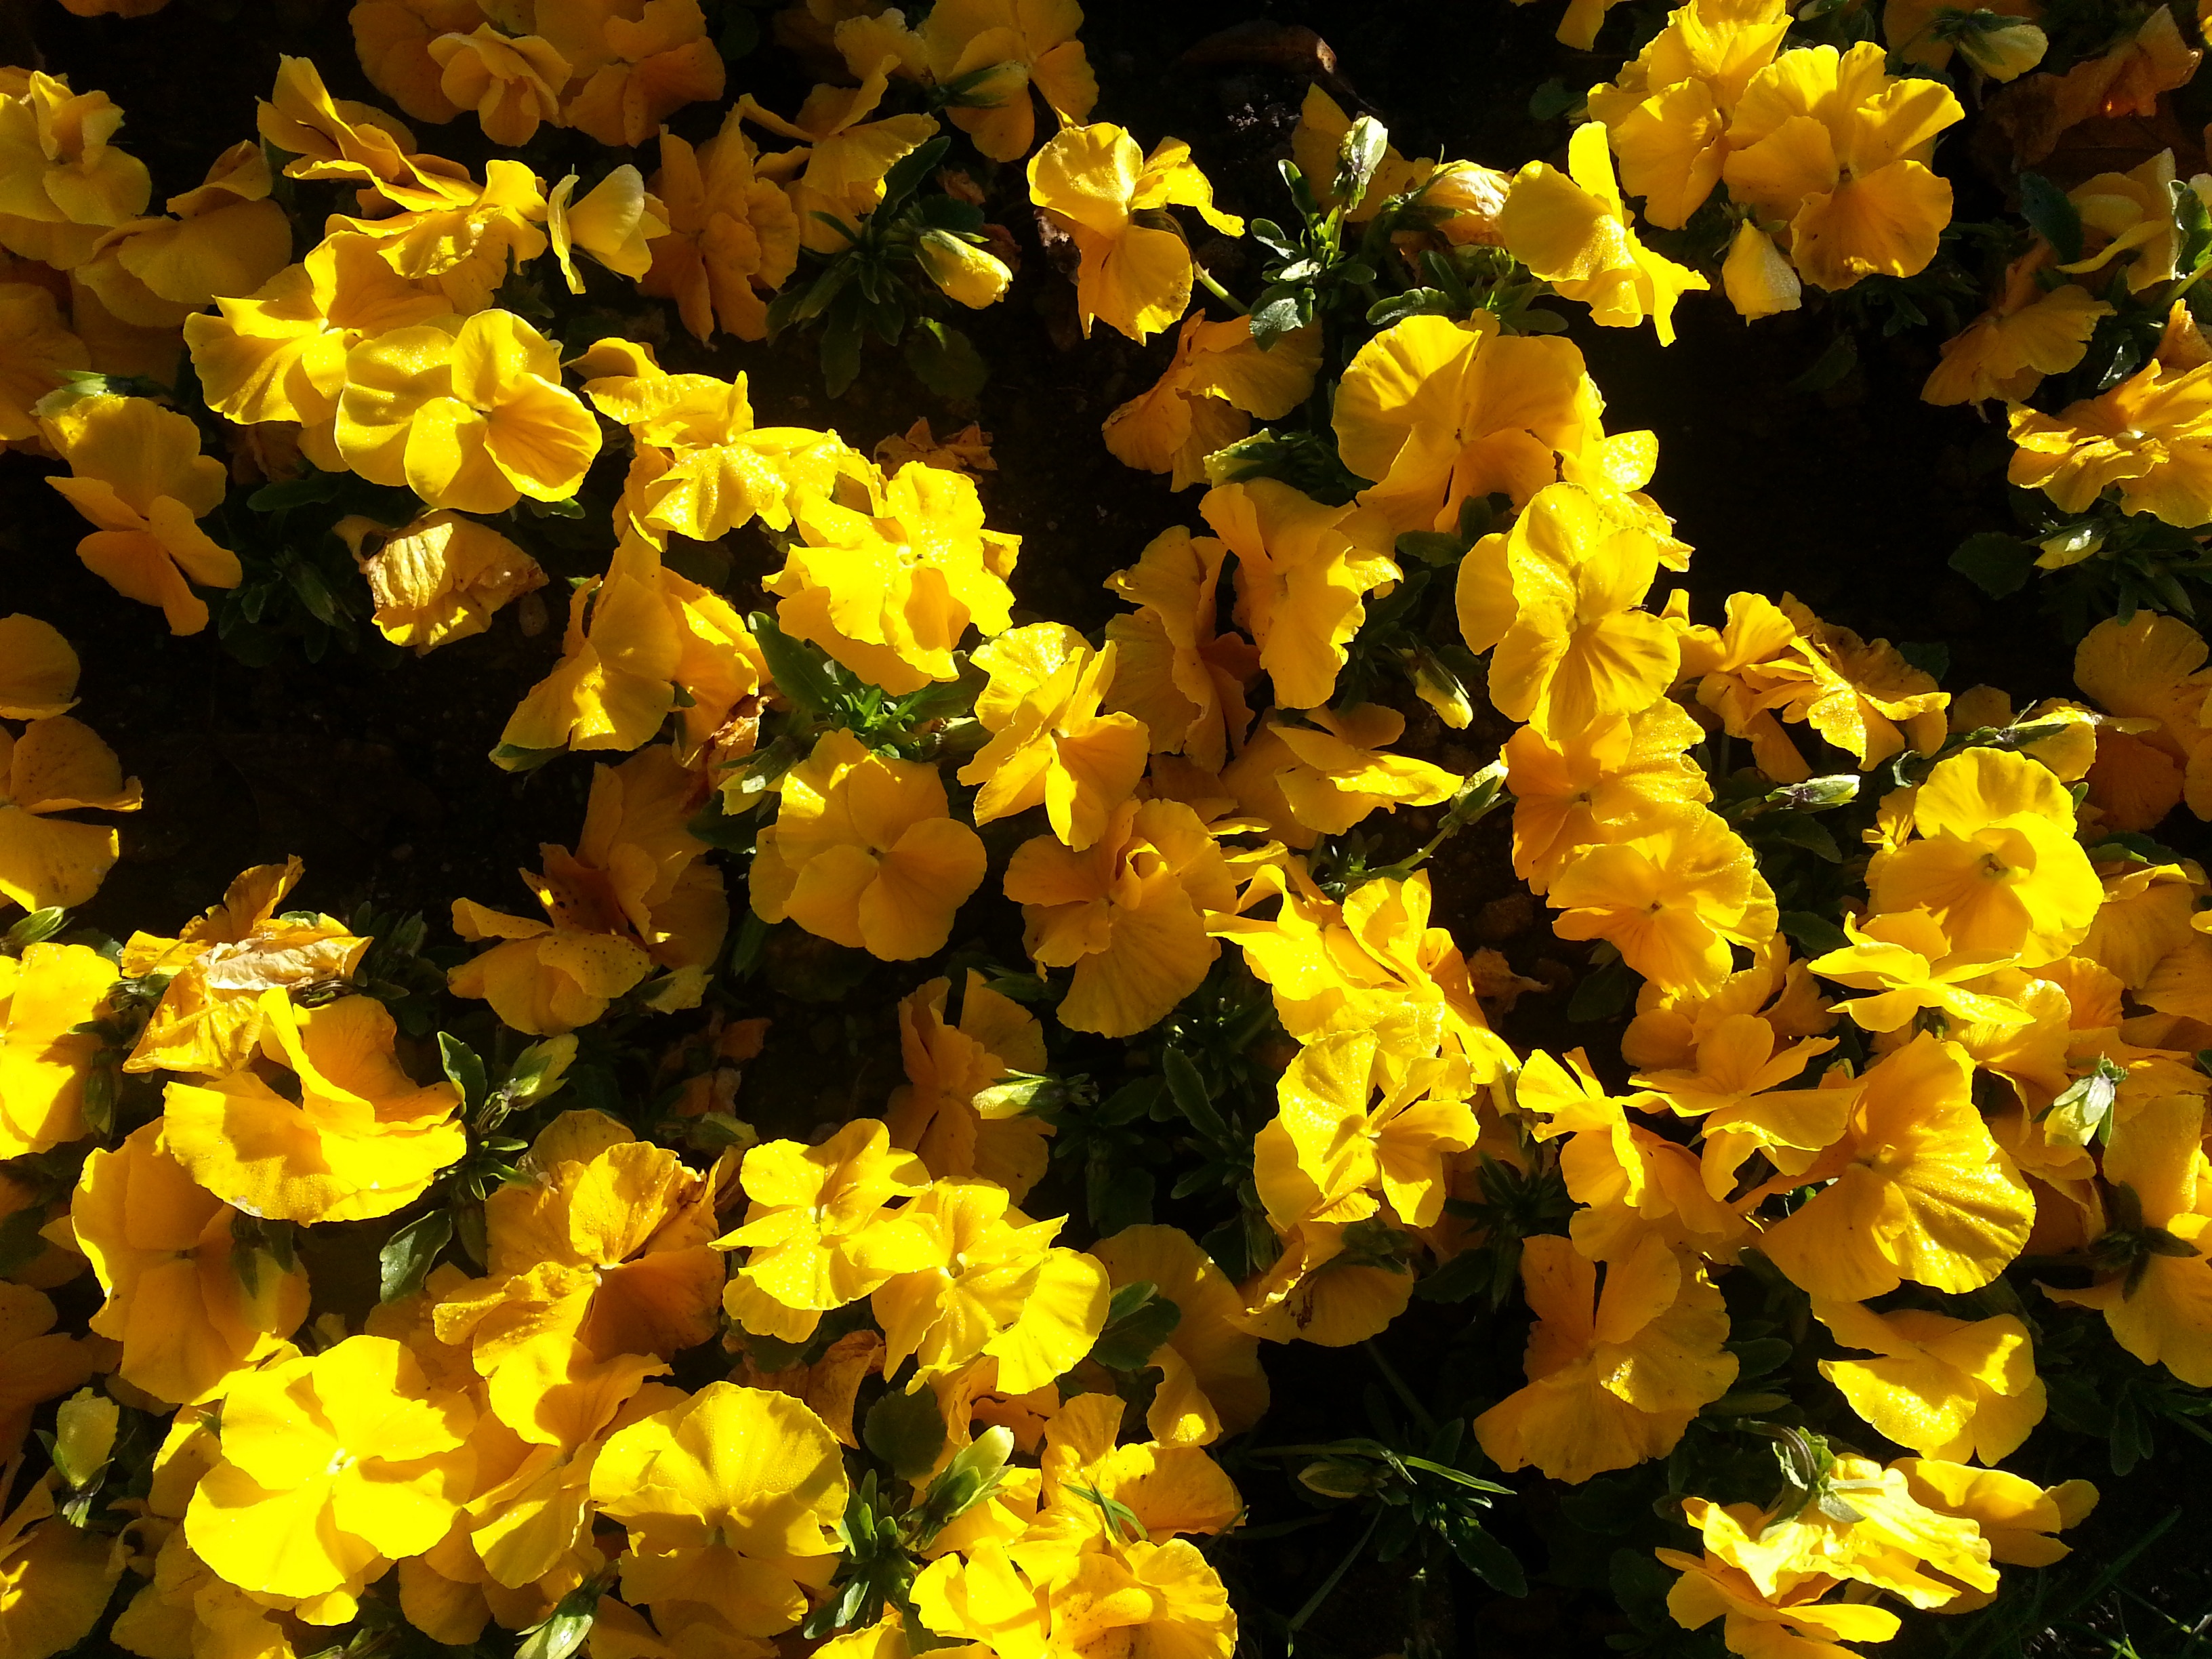
blossom, plant, flower, petal, bloom, spring, botany, yellow, close, flora, lemon, wildflower, shrub, lake constance, flowering plant, lindau, annual plant, land plant